The Beast (roller coaster)

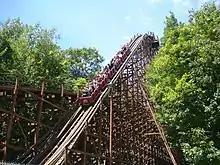
The first drop.

The original plans for the Beast featured an airtime hill after the first tunnel followed by a left turn and a double down. After the second lift hill, passengers would approach a trick track element and a right-handed double helix. This helix is a mirror image of the one that is used today.